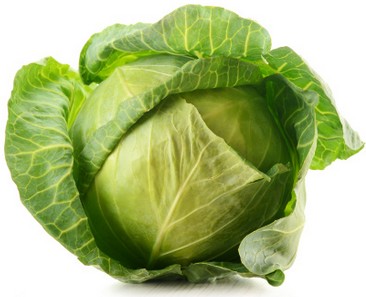
Label: cabbage